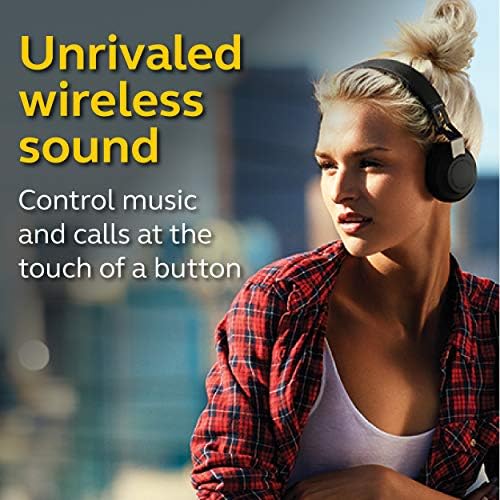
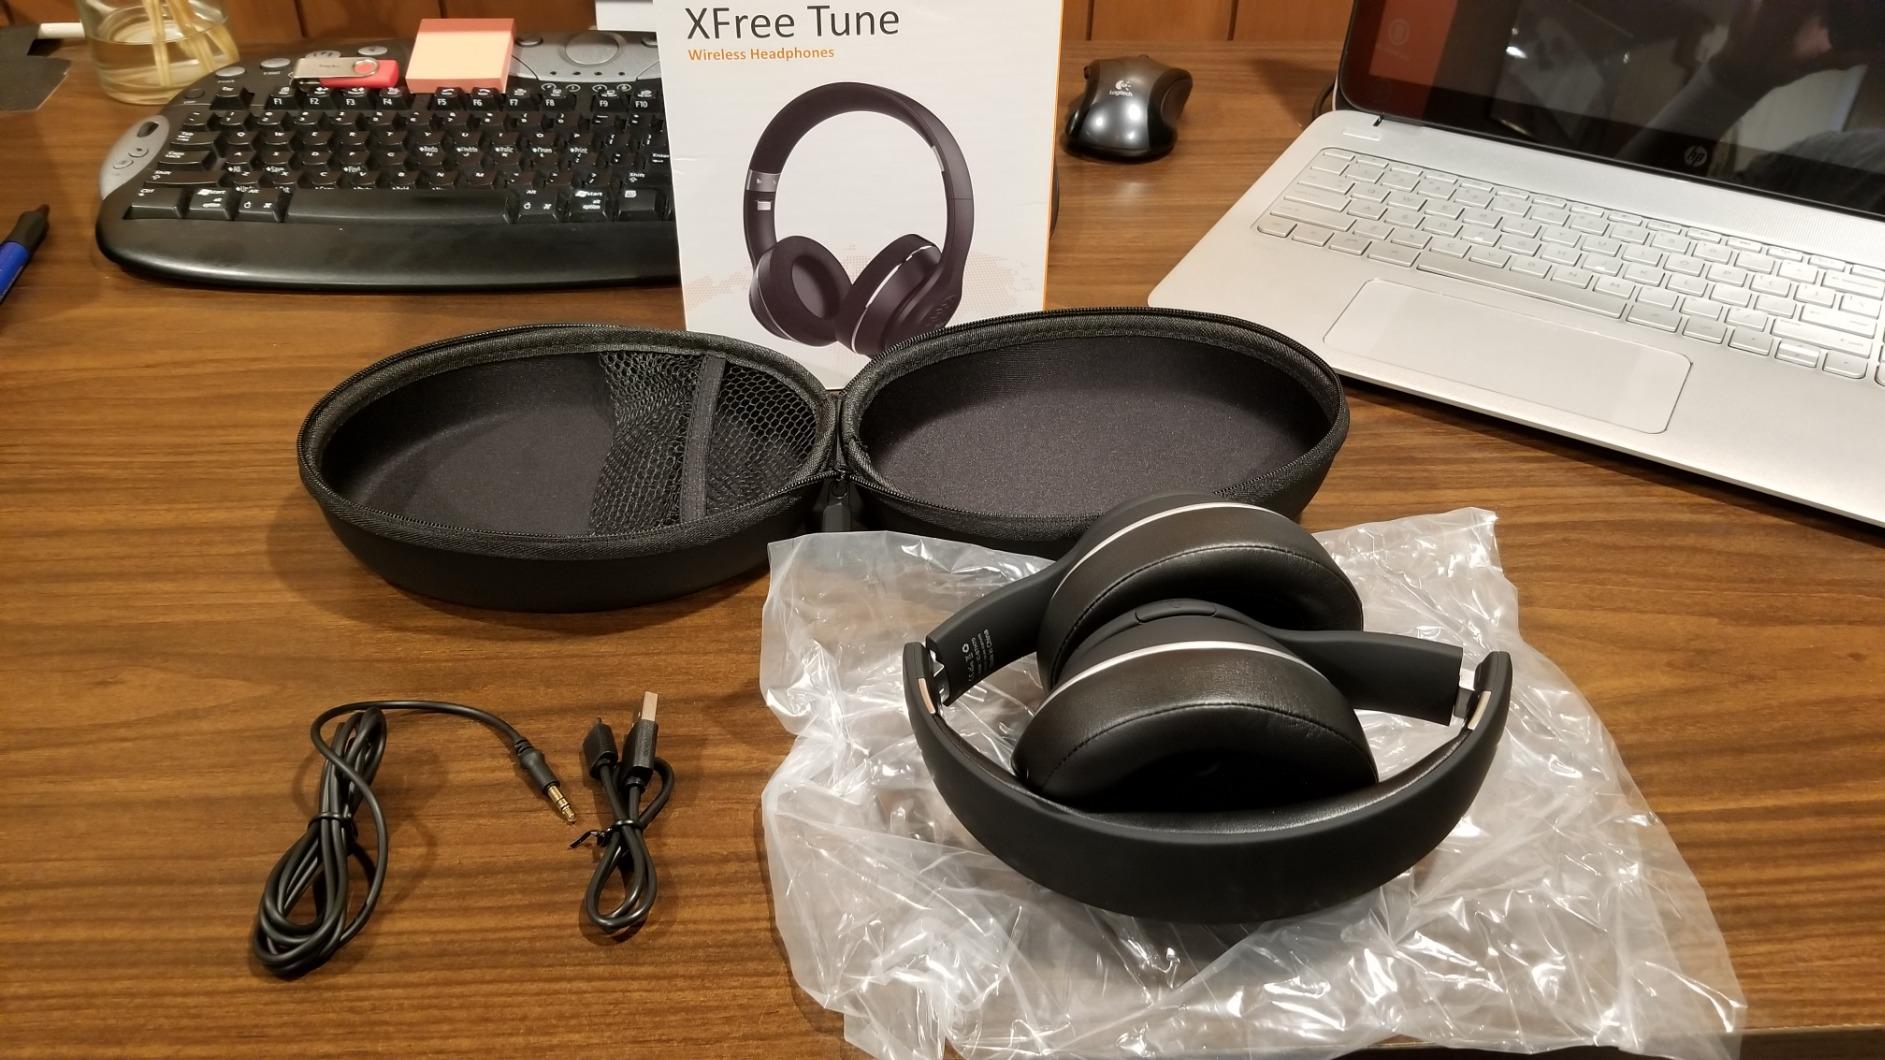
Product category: headphones
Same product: no